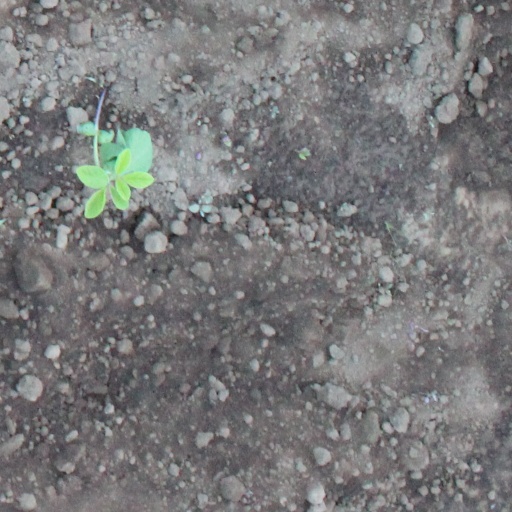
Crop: soybean